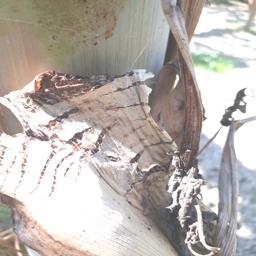
Label: BACTERIAL SOFT ROT